Buckinghamshire and Oxfordshire rising of 1549

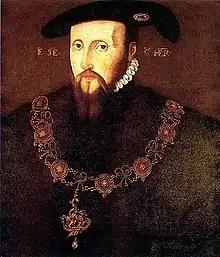
Although sympathetic with many anti-enclosure protestors, Edward Seymour, the Lord Protector, ordered the suppression of the rising in Oxfordshire. His response to the rebellions of 1549 was instrumental in his downfall later that year.

The orders given on 19 July by Lord Grey to his lieutenants make it clear there were a large number of summary executions immediately following the confrontation at Enslow Hill, but of the 200 or so taken captive around a dozen ringleaders, a mixture of priests and yeomen, were ordered to be executed for treason in various towns. The executions were to be carried out on the towns' respective market days and the victims' heads were to be set in the highest available spot "for the more terror of the said evil people". James Webbe was hanged, drawn and quartered at Aylesbury on 22 August, and death sentences were carried out on Joyes, who was hanged in chains from his own church tower, Bouldry, and their associates. However, not all those appointed to die were executed, including John Wade, the vicar of Bloxham, who had also been ordered to be hanged from his own steeple: he was spared and was still living at Bloxham in 1553. A number of the Buckinghamshire men were also spared, with the pardons issued to Thomas Kyghtley, George and Thomas Willatt, John Warde and Edward Barton being the only information remaining on the Buckinghamshire insurgents.